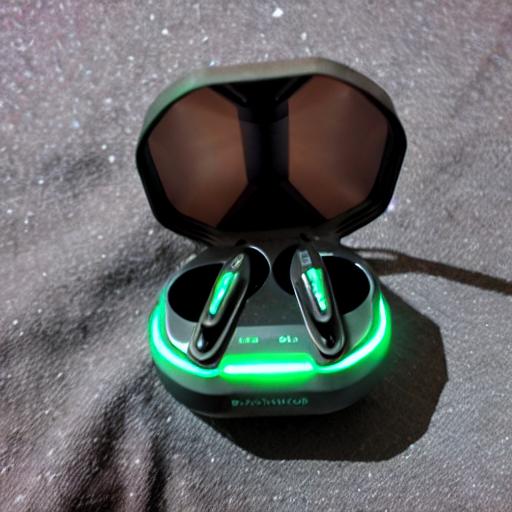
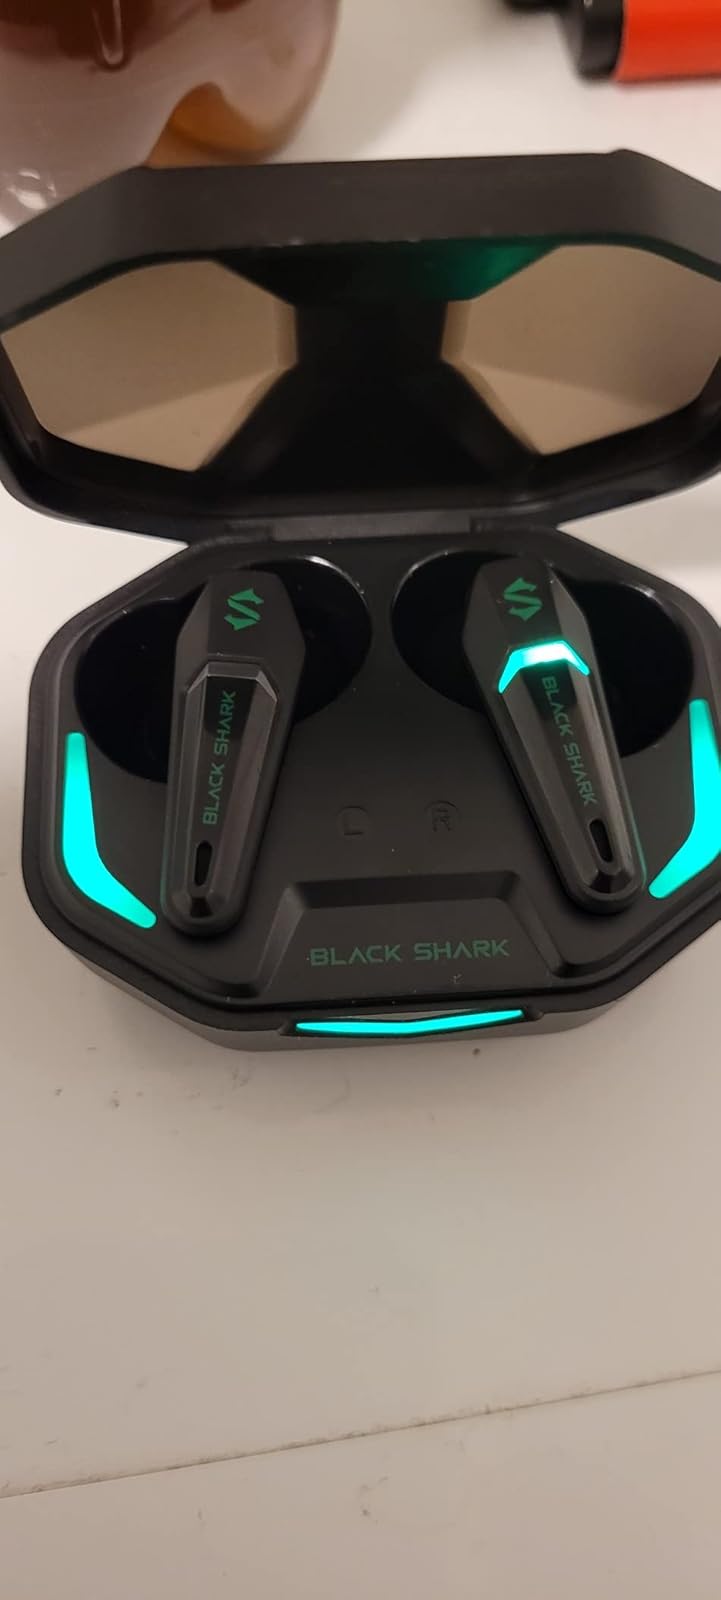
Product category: earbuds
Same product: no